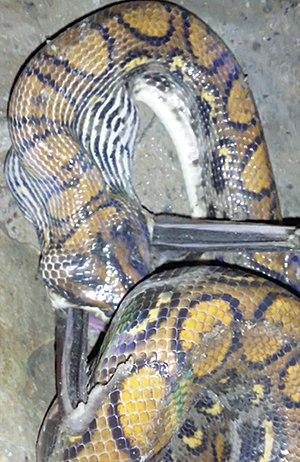
Le Vampire commun, aussi appelé Vampire d'Azara, est une espèce de chauves-souris de la famille des Phyllostomidae. Elle est l'une des trois espèces actuelles de la sous-famille des Desmodontinae, nommées « chauves-souris vampires » du fait de leur hématophagie, les deux autres étant le Vampire à pattes velues et le Vampire à ailes blanches. Ce groupe d'espèces constitue les seuls mammifères parasites connus. Le Vampire commun se nourrit principalement du sang du bétail. Pour une chauve-souris, il est particulièrement bien adapté à la locomotion au sol. Il approche ses proies de nuit, lorsqu'elles sont endormies, et utilise ses dents coupantes comme une lame de rasoir pour découper la peau de ses hôtes ; il lape ensuite le sang coulant de la plaie avec sa langue.